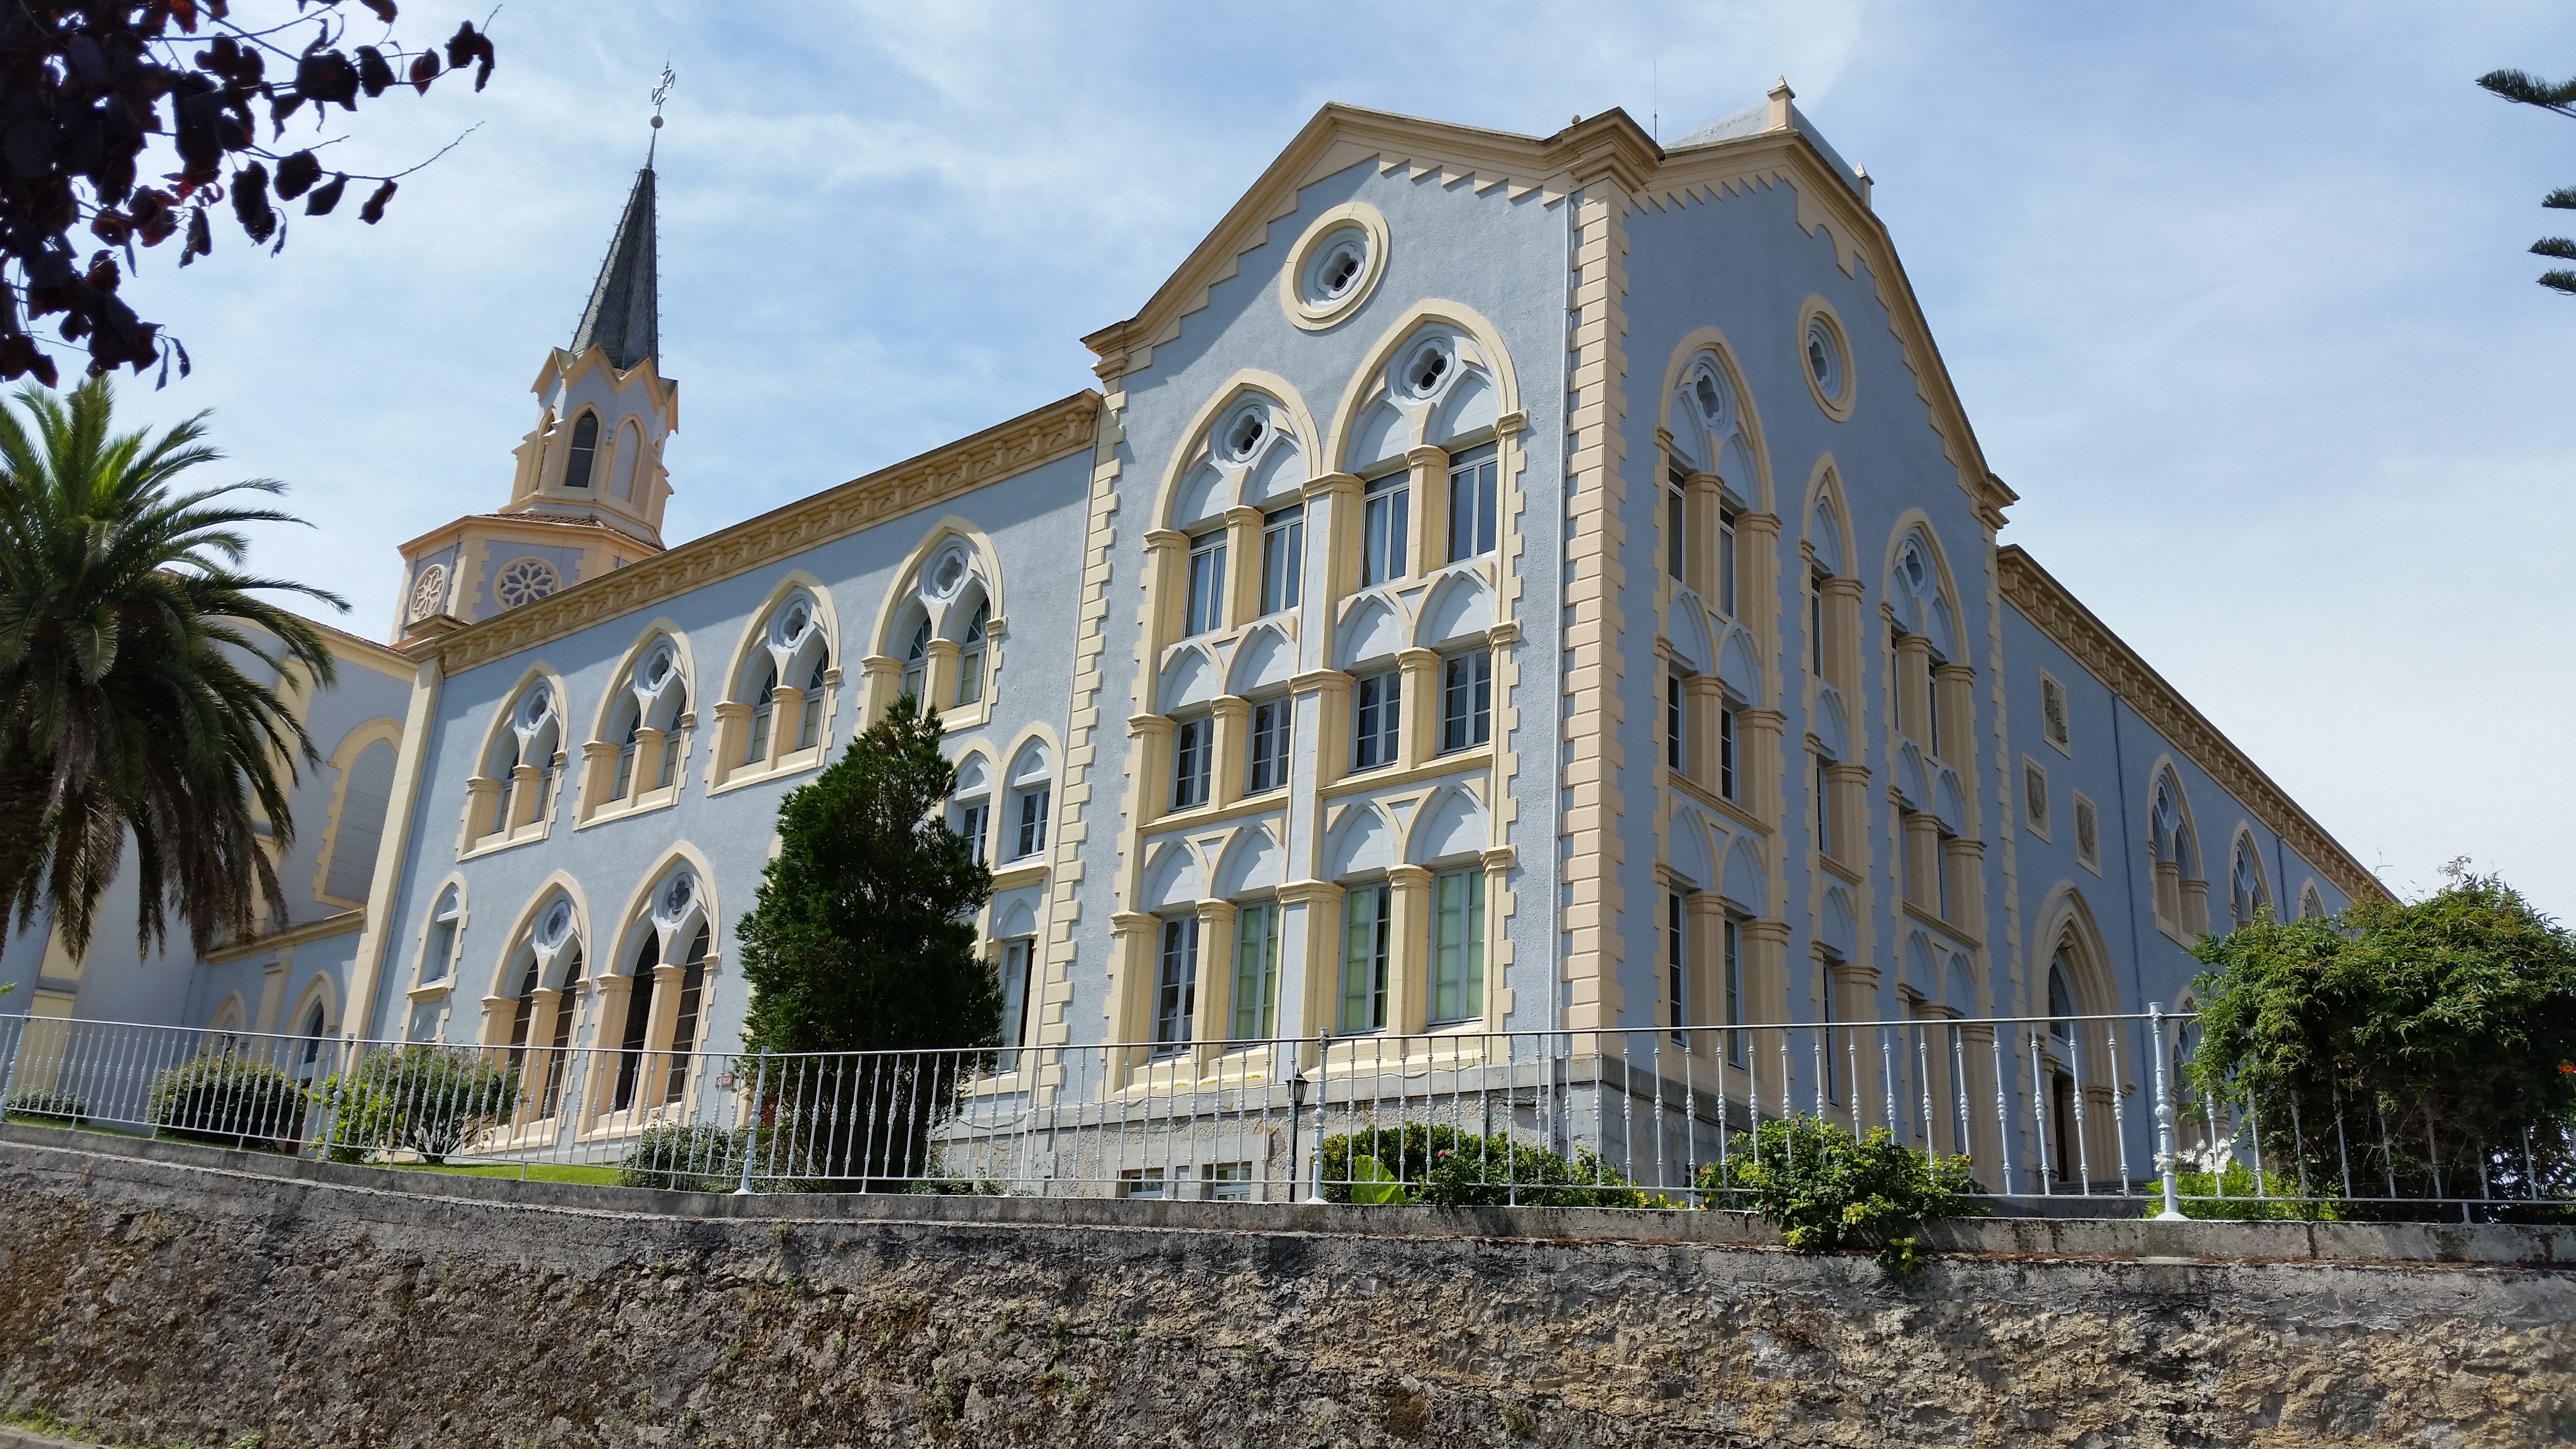
architecture, mansion, house, building, chateau, landmark, facade, waterway, place of worship, cantabria, abbey, estate, stately home, hostelry